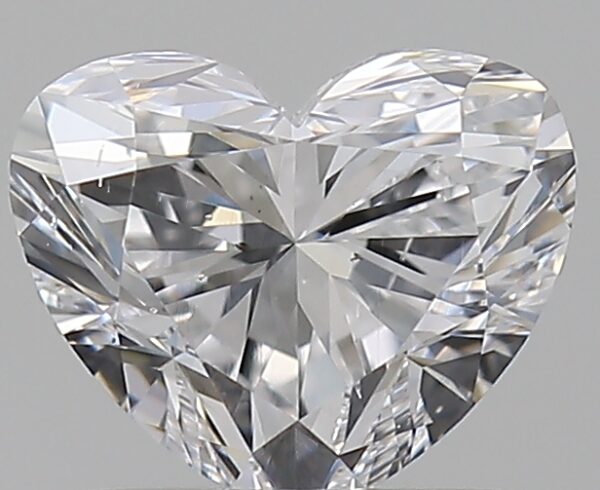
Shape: heart
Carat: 0.79
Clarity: SI1
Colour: D
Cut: EX
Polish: EX
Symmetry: VG
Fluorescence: N
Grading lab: GIA
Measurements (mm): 5.28 x 6.29 x 3.82